Culture of Shiraz

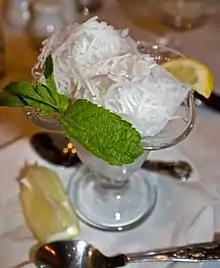
Faloodeh

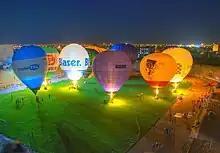
Shiraz's Ballon Festival, 2010, Hafezieh Stadium

There are many restaurants and cafes in Shiraz, both modern and classic, serving both Iranian and cosmopolitan cuisine. Shiraz wine is famous both in Iran and in the world. By the ninth century, the city of Shiraz had already established a reputation for producing the finest wine in the world, and was the "Iran's wine capital". The export of Shiraz wine by European merchants in the 17th century has been documented. As described by enthusiastic English and French travellers to the region in the 17th to 19th centuries, the wine grown close to the city was of a more dilute character due to irrigation, while the best Shiraz wines were actually grown in terraced vineyards around the village of Khollar. These wines were white and existed in two different styles: dry wines for drinking young, and sweet wines meant for aging. The latter wines were compared to "an old sherry" (one of the most prized European wines of the day), and at five years of age were said to have a fine bouquet and nutty flavour. The dry white Shiraz wines (but not the sweet ones) were fermented with significant stem contact, which should have made these wines rather phenolic, i.e., rich in tannins.